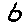
Label: 6